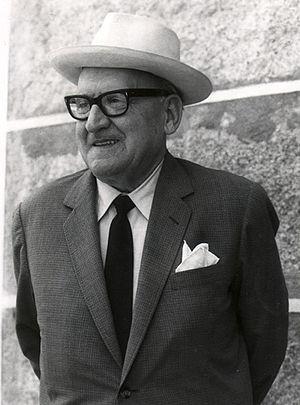
Albino Núñez Domínguez, né à San Pedro da Mezquita le 13 décembre 1901 et mort à Ourense le 7 février 1974, est un écrivain, pédagogue et poète espagnol d'expression galicienne.